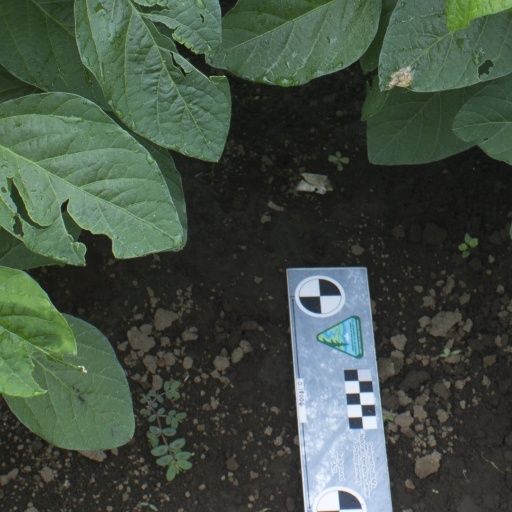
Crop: soybean